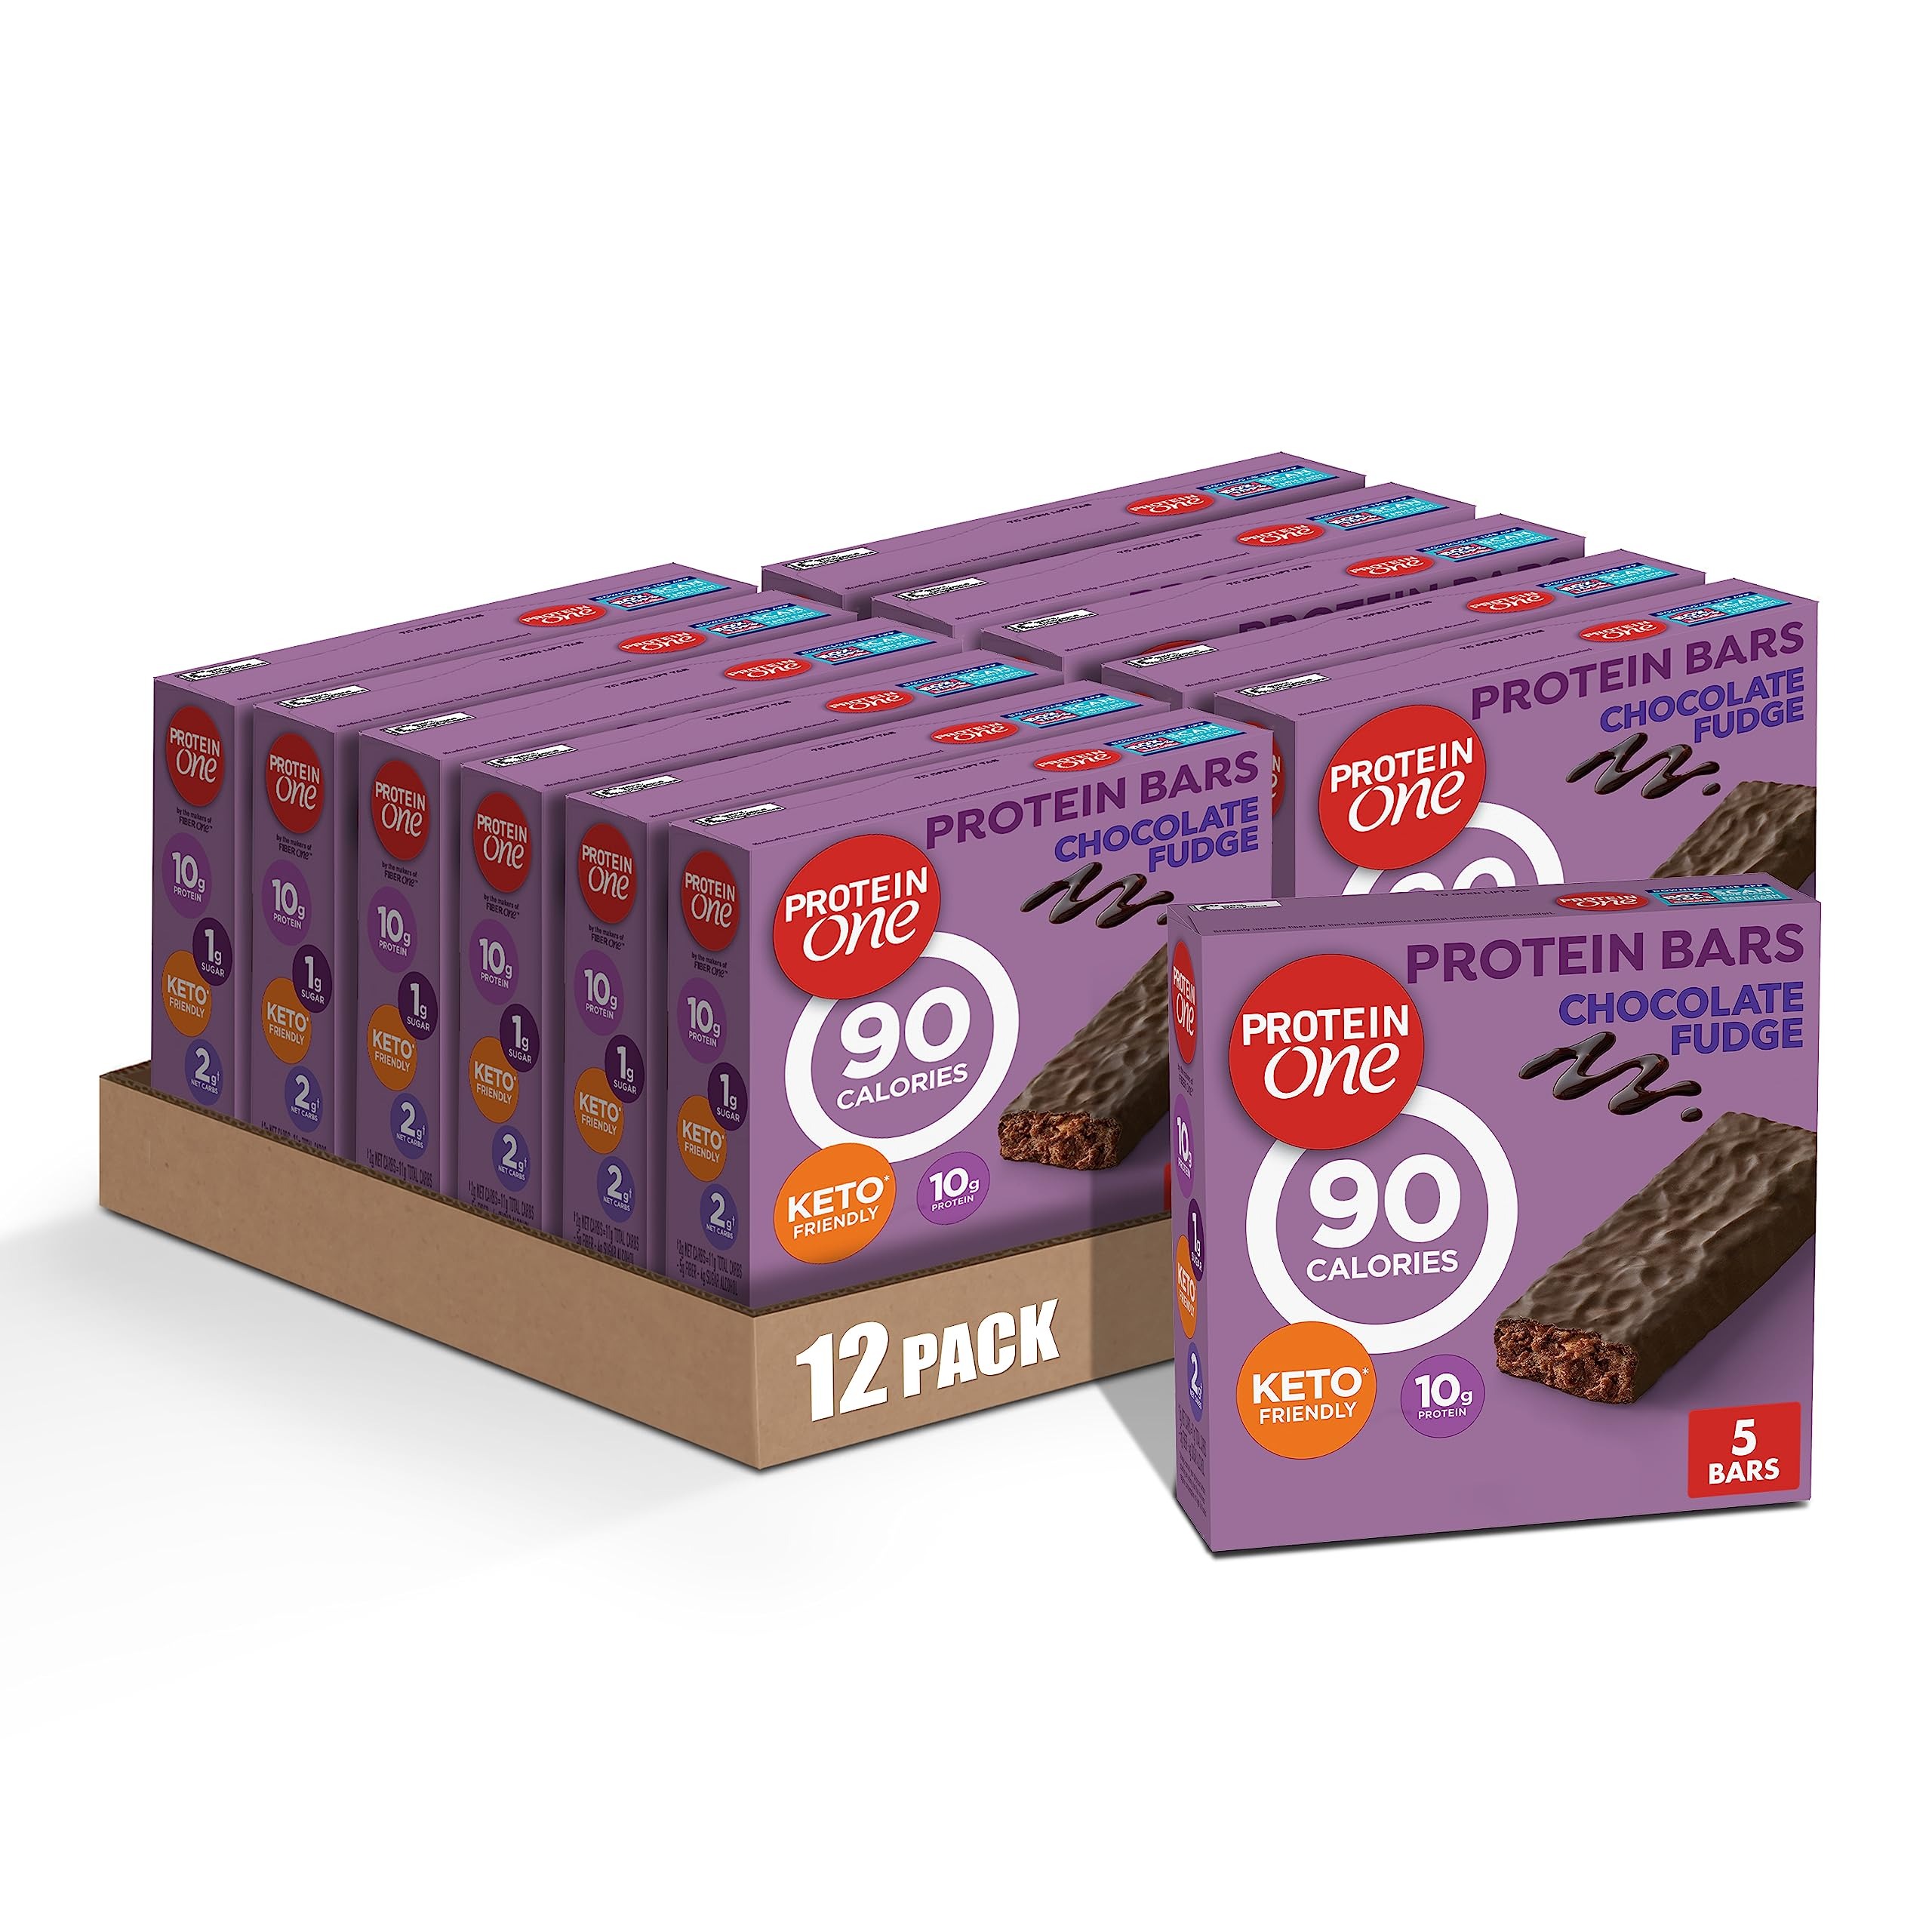
Item Name: Protein One 90 Calorie Protein Bars, Chocolate Fudge, Keto Friendly, 5 Ct, 4.8 oz (Pack of 12)
Bullet Point 1: PROTEIN BARS: Every delicious 90-calorie chocolate fudge flavored protein bar has 10g of protein; A good source of protein
Bullet Point 2: KETO FRIENDLY: 1g sugar and 2g net carbs per serving; 2g net carbs = 10g total carb - 5g fiber - 2g sugar alcohol - 1g allulose; Always consult your physician before starting an eating plan that involves regular consumption of high fat foods
Bullet Point 3: A GOOD SOURCE OF FIBER: Each serving has 5g fiber (total fat 2.5g, sat. fat 1.5g)
Bullet Point 4: SNACK BARS: Feel like one smart cookie when you say 'yes' to your sweet tooth; An ideal office or lunch box snack, part of breakfast, or on the go treat
Bullet Point 5: CONTAINS: Twelve 4.8 oz boxes of Protein One 90 Calorie Chocolate Fudge Protein Bars; 5 bars per box
Value: 60.0
Unit: Count

Price: 11.49